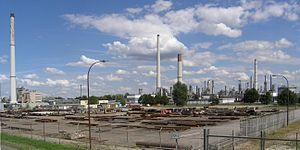
La raffinerie MiRO est la deuxième raffinerie de pétrole la plus importante d'Allemagne. Elle est située à Karlsruhe, dans le land du Bade-Wurtemberg. Elle a été formé en 1996 par fusion des établissements de DEA et Esso. Elle possède une capacité de raffinage de 310 000 barils par jour.
Le secteur de l’énergie en Allemagne est l’un des plus importants au monde : il est en particulier troisième importateur net de gaz naturel, sixième importateur de pétrole et de charbon, deuxième exportateur net d'électricité ; premier producteur de lignite, huitième producteur de charbon/lignite, septième producteur d'électricité, cinquième producteur d'électricité à base de charbon et lignite, septième producteur d'électricité nucléaire ; sa place est particulièrement éminente dans la production d'électricité à partir des énergies renouvelables : sixième rang mondial pour l'ensemble des EnR, quatrième rang pour le solaire et pour la biomasse et troisième rang pour l'éolien.